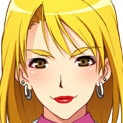
Portrait style: Anime Portrait